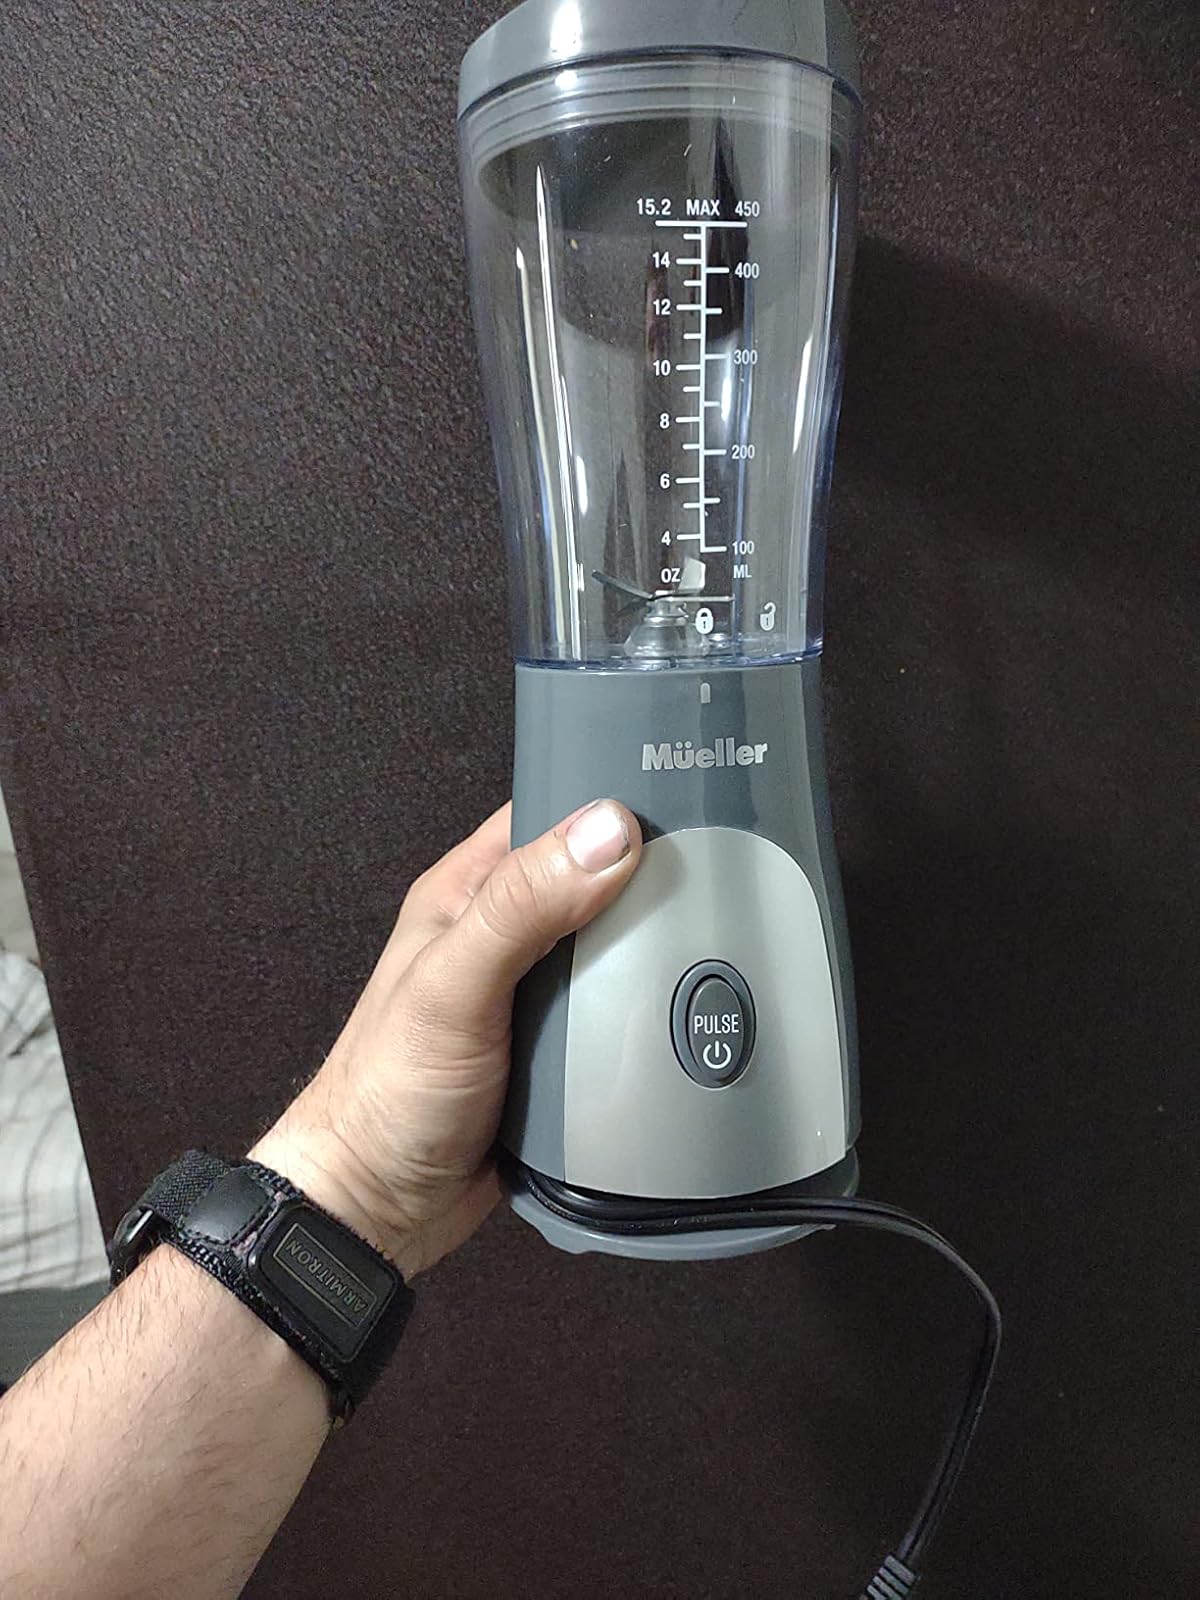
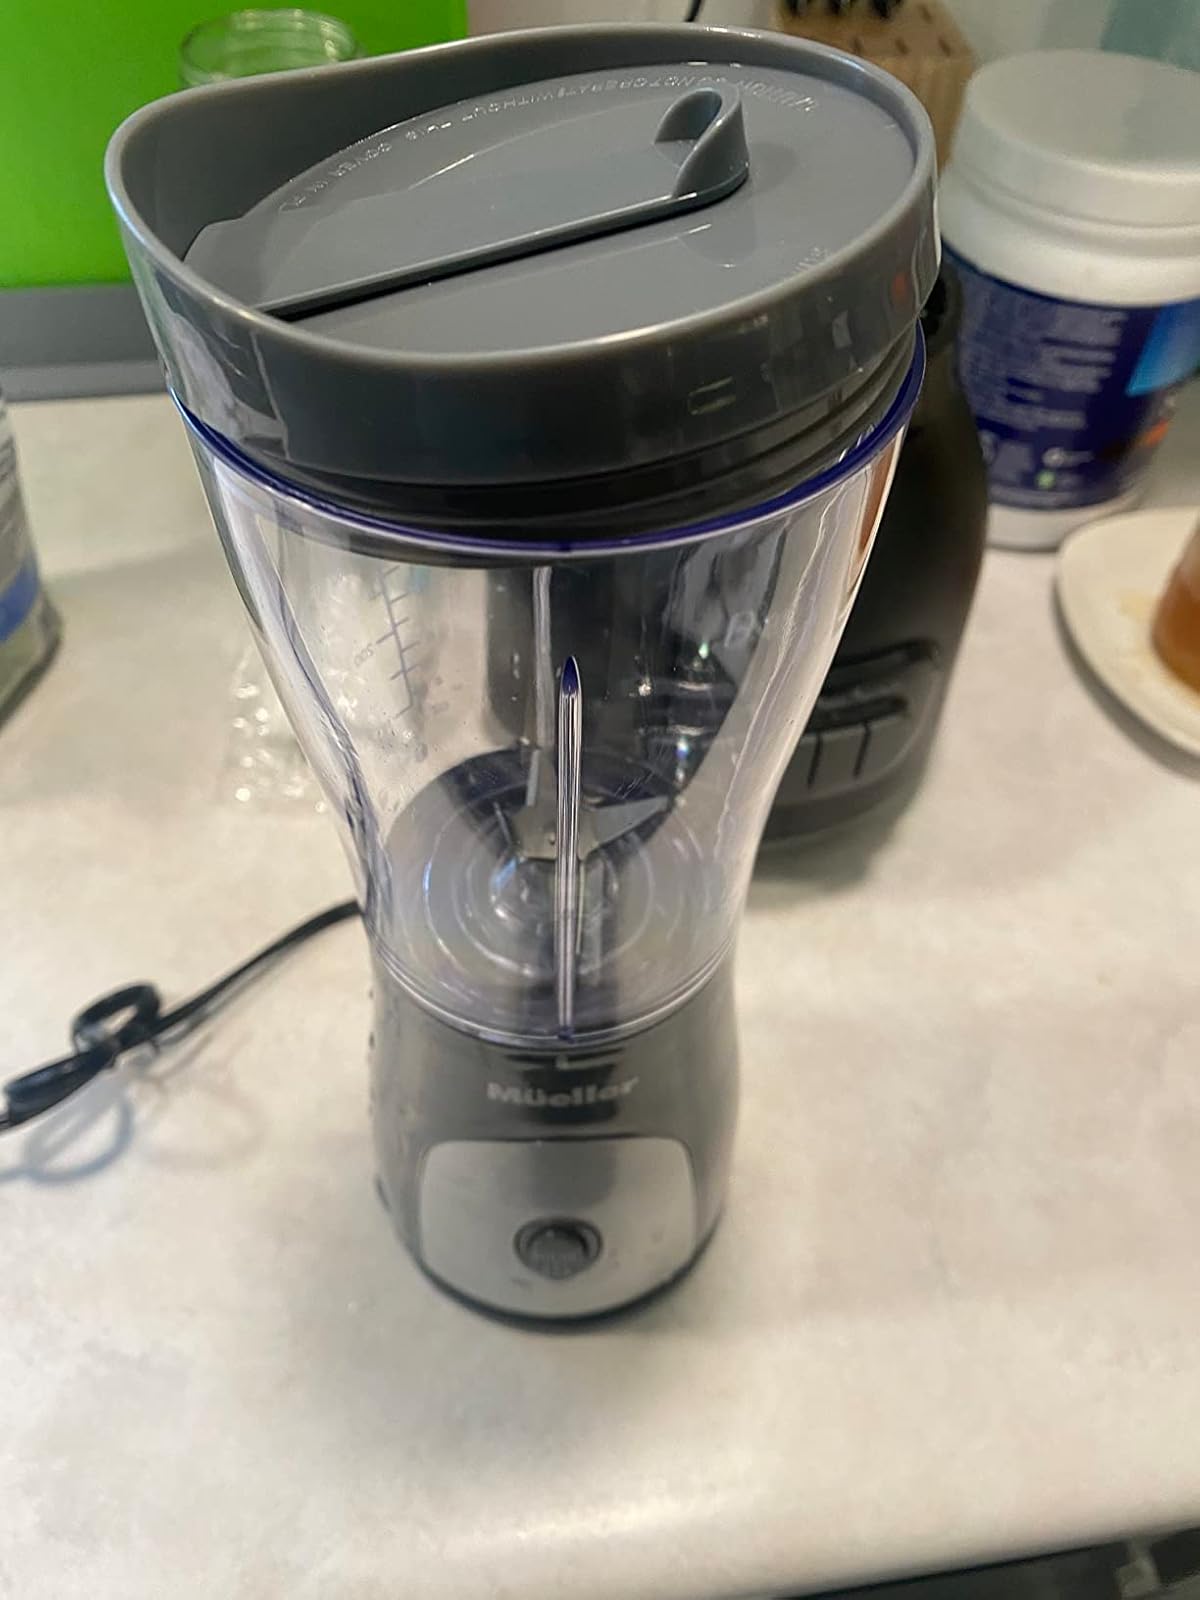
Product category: items_blender
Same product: yes